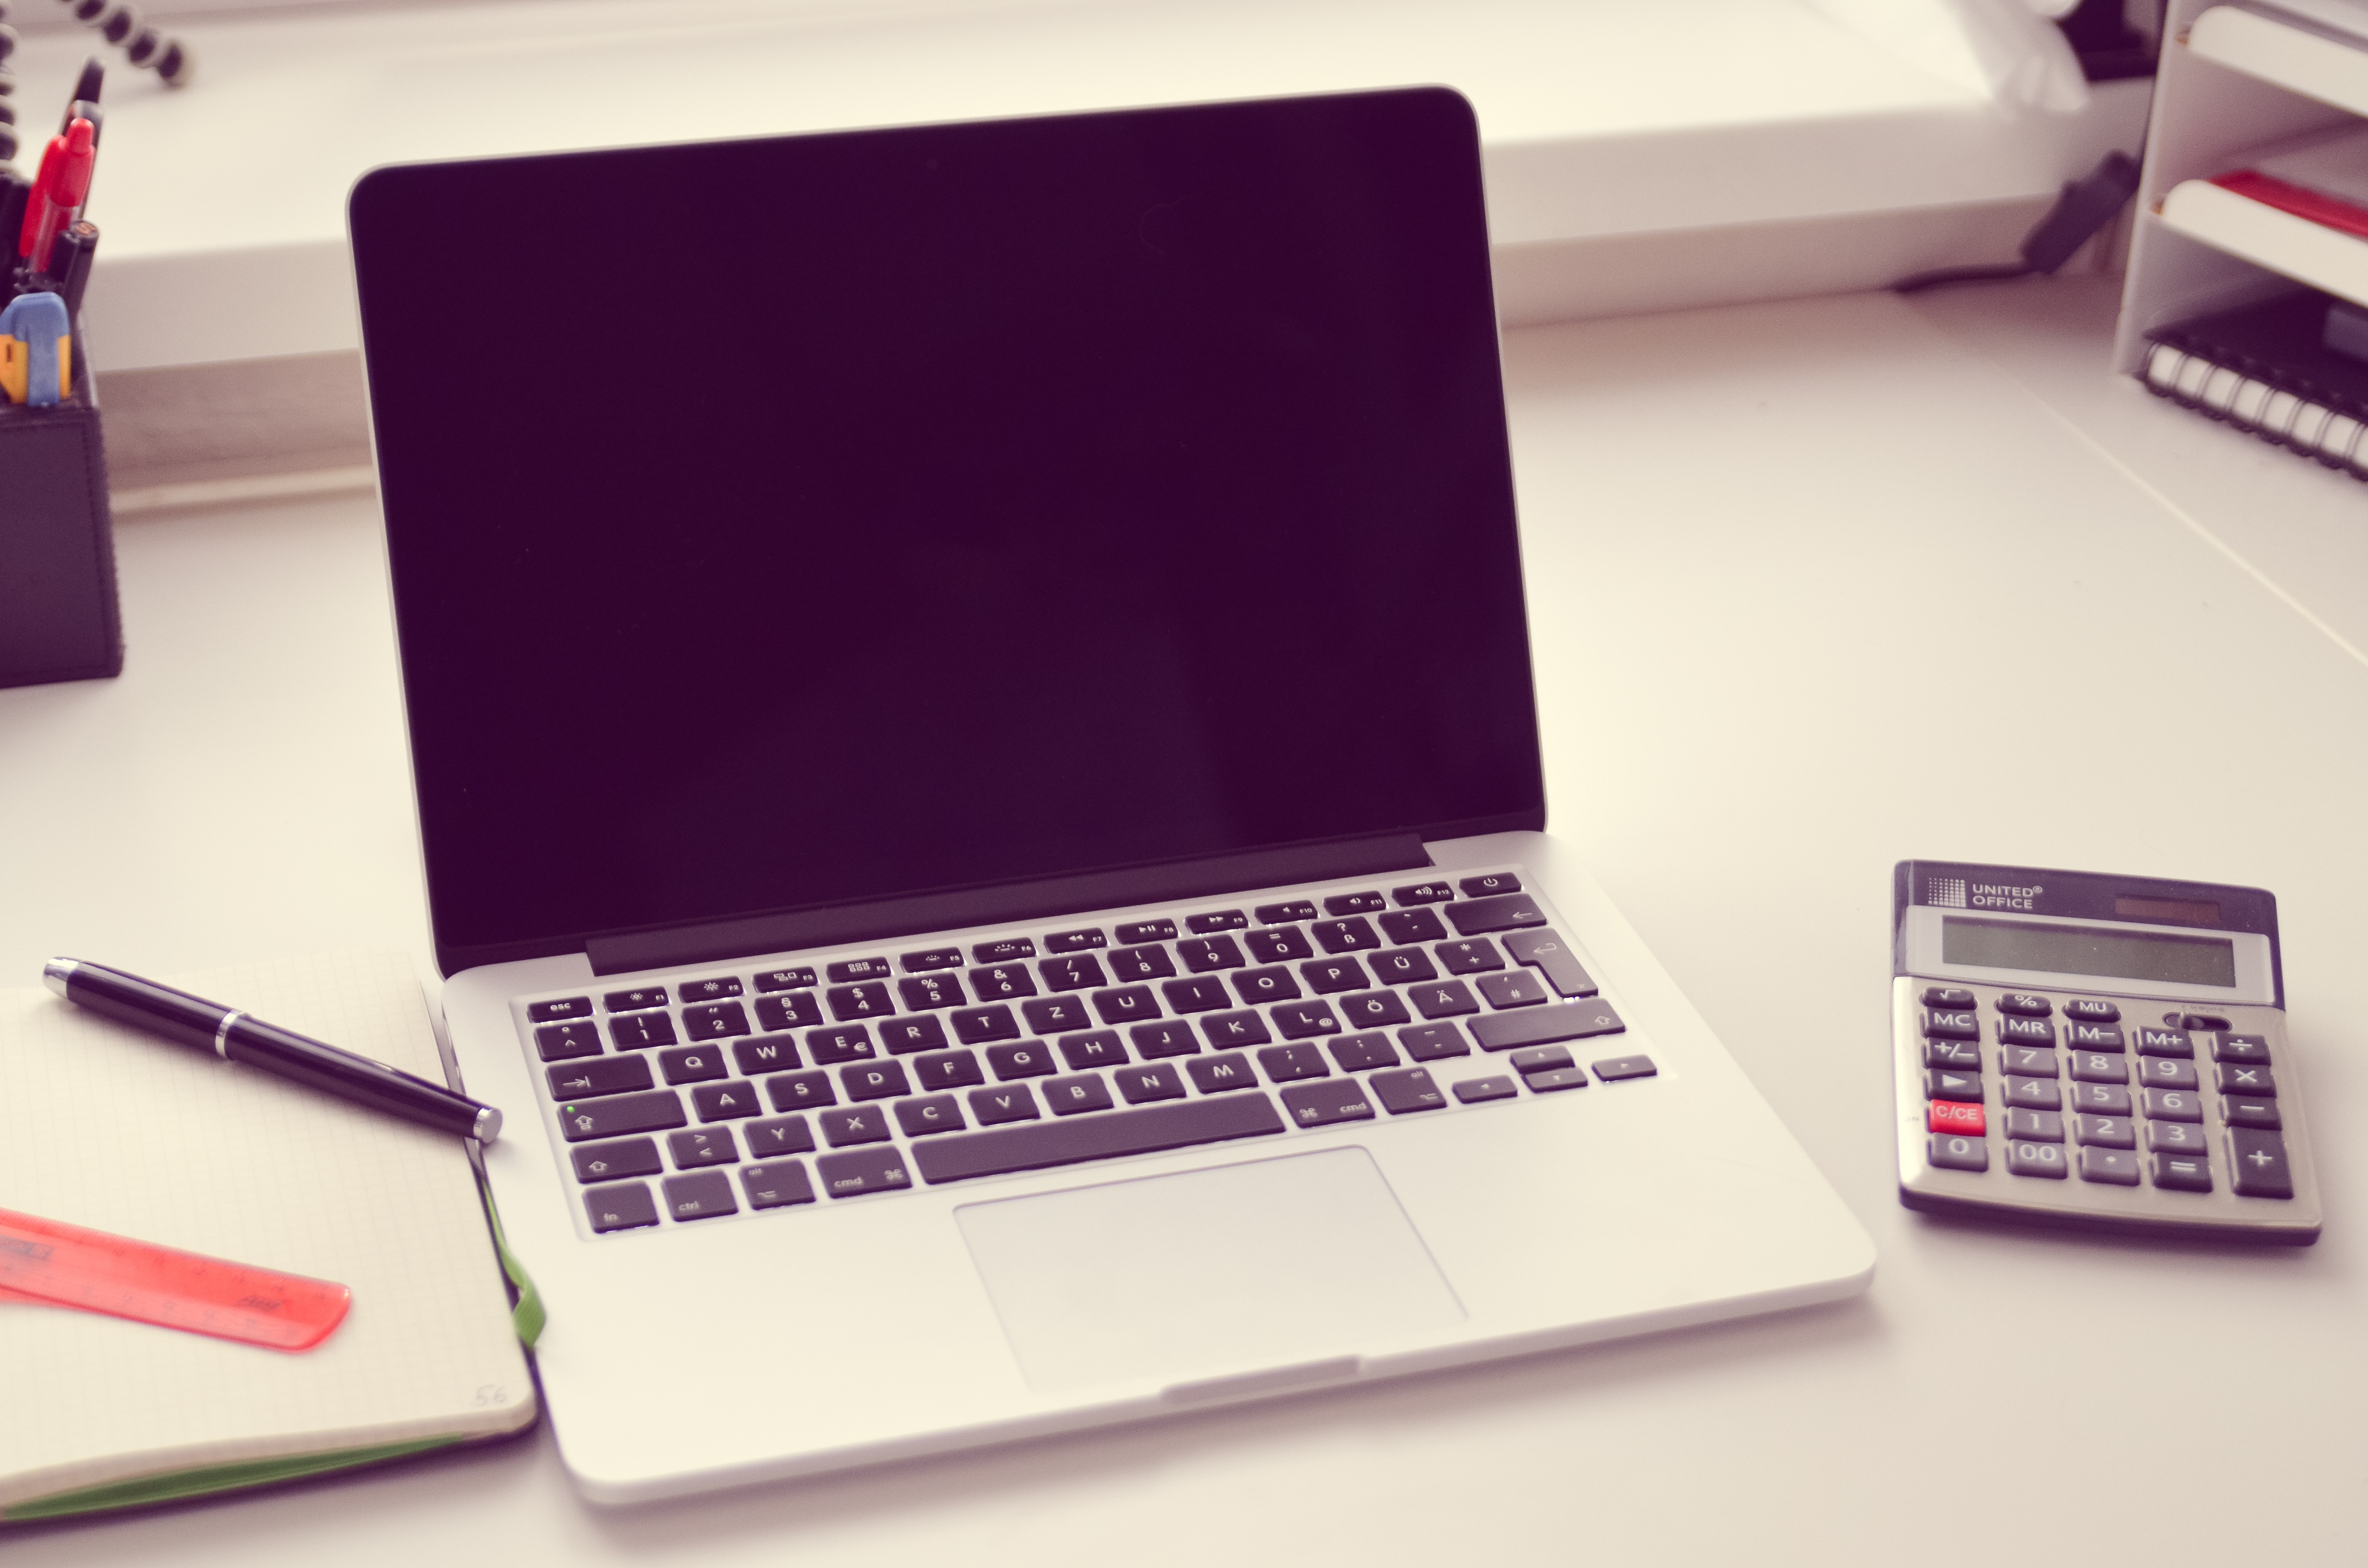
laptop, notebook, computer, writing, work, apple, keyboard, technology, newspaper, money, office, brand, tap, design, keys, accessories, hardware, pc, document, input, economy, leave, calculator, count, datailaufnahme, peripheral device, computer keyboard, calculation, macro photo, personal computer, electronic device, computer hardware, personal computer hardware, space bar, audio editing